Ramesseum magician's box

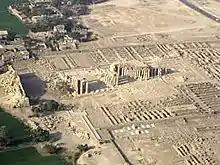
Ramesseum site

The tomb contained items from dynasties after the Ramessid period, indicating it was reused. There are a few shabtis from the 22nd Dynasty found near the beginning of the shaft. It appears that the tomb had been robbed during antiquity but the bottom portion was left untouched. At the bottom of the tomb's shaft, 3.9 meters down, Quibell and Petrie found a heap of debris that covered a small space of .6m sq, in the wall.